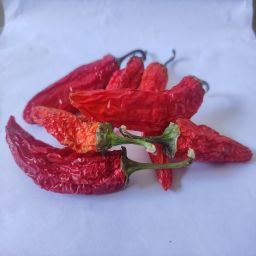
Crop: New Mexico Green Chile
Quality: Dried